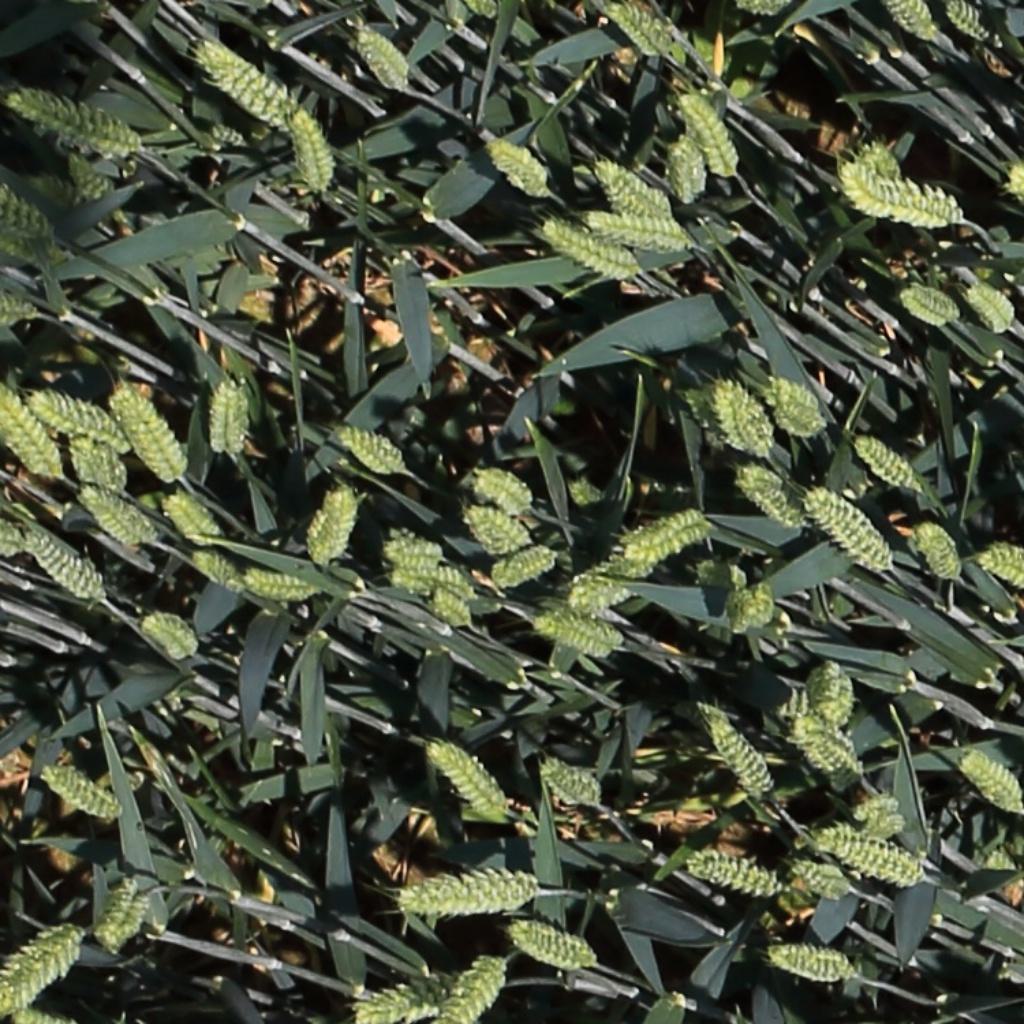
Country: Switzerland
Location: Usask
Wheat development stage: Filling